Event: Ecuador Earthquake
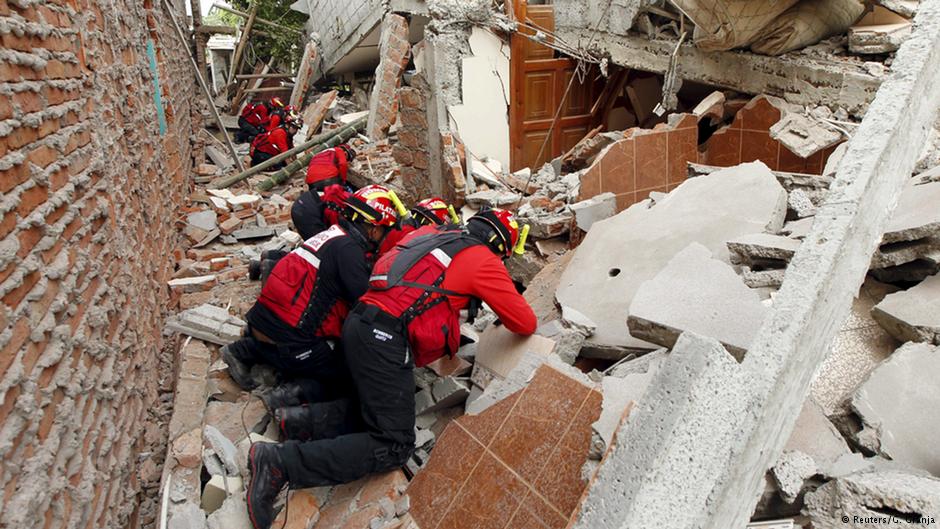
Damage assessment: damage